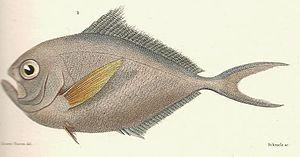
Planche N°44 du livre ""Le règne animal distribué d'après son organisation"" par Georges Cuvier (Tome 8), seconde édition de 1828, représentant
Brama australis est une espèce de poissons appartenant à l'ordre des Perciformes.